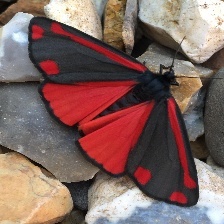
Species: CINNABAR MOTH